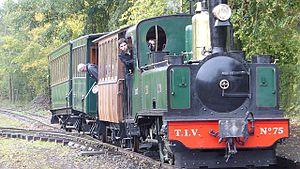
Le train inaugural du MTVS entre en gare de Crèvecoeur-le-Grand, tracté par la 030T n°75 des TIV
Crèvecœur-le-Grand est une commune française située dans le département de l'Oise et la région Hauts-de-France. Elle est jumelée à la ville allemande Obrigheim.
Rotangy est une commune française située dans le département de l'Oise, en région Hauts-de-France.
Le musée des tramways à vapeur et des chemins de fer secondaires français est situé à côté de la gare de Valmondois, à Butry-sur-Oise dans le Val-d'Oise, à 30 km au nord de Paris. Ce musée présente une collection de véhicules ferroviaires des anciens chemins de fer départementaux, sauvegardés et remis en état par les bénévoles d'une association. De 1986 à 2017, il était possible de parcourir, certains jours, une petite ligne à voie métrique longue d'un kilomètre, dite « chemin de fer des impressionnistes », avec certains véhicules anciens du musée. Cependant, en novembre 2007, trois blocs de rocher décrochés de la colline sont tombés sur la voie. Le terminus de cette voie est devenu inaccessible du fait d'un éboulement. Les trains vapeur ne roulaient donc plus au-delà de la rue de Parmain, soit sur cinq cents mètres de ligne de 2008 à 2017. En 2017, le reste de la ligne est abandonné et déposé en fin d'année. Un nouveau site est en création dans l'Oise au départ de Crèvecœur-le-Grand. Un début d'exploitation a eu lieu sur 1,6 km en 2017.
La gare de Crèvecœur-le-Grand est une gare ferroviaire française, fermée au service public, mais qui devient en 2016 l'origine d'un train touristique, située sur la commune de Crèvecœur-le-Grand.
Le Train à vapeur du Beauvaisis est un chemin de fer touristique à voie métrique créé par le Musée des tramways à vapeur et des chemins de fer secondaires français, sur une partie de l'ancienne ligne de Saint-Omer-en-Chaussée à Vers.